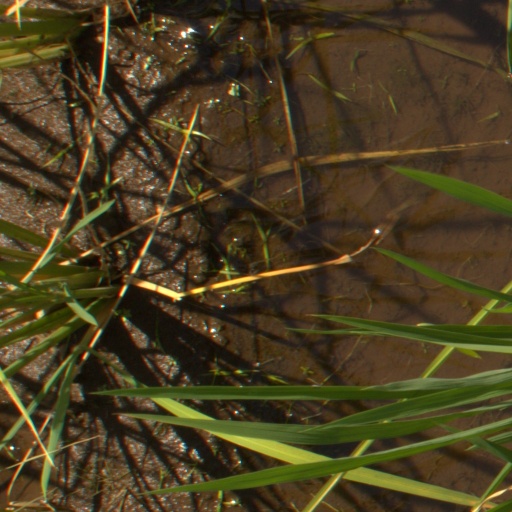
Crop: rice